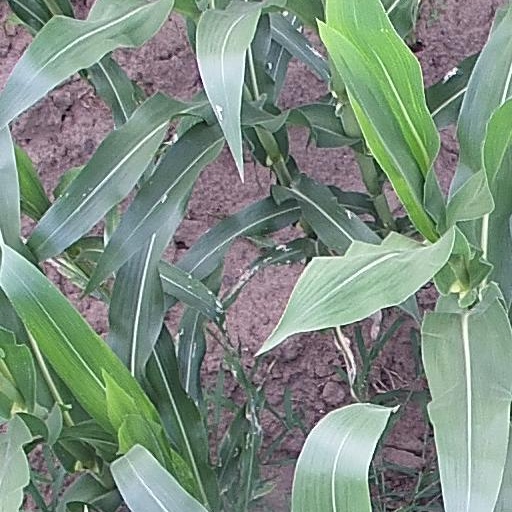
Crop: maize; corn